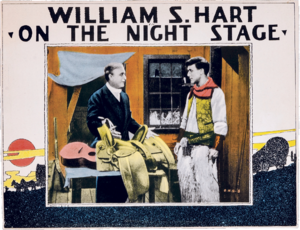
On the Night Stage est un film muet américain réalisé par Reginald Barker et sorti en 1915.